Sri Krishnanjaneya Yuddham

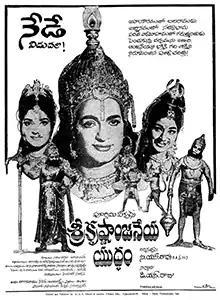
Theatrical release poster

Sri Krishnanjaneya Yuddham is a 1972 Indian Telugu-language Hindu mythological film, produced by D. N. Raju and directed by C. S. Rao. It stars N. T. Rama Rao, Devika, Vanisri, S.V. Ranga Rao and Rajanala, with music composed by T. V. Raju.